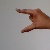
The image shows a hand gesture representing the letter 'Z' in Indian Sign Language.